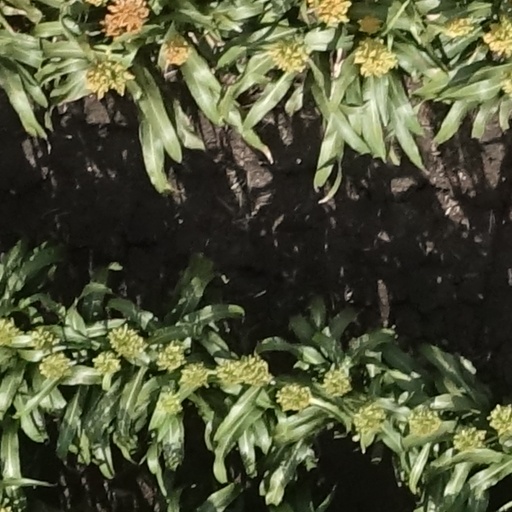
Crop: sorghum